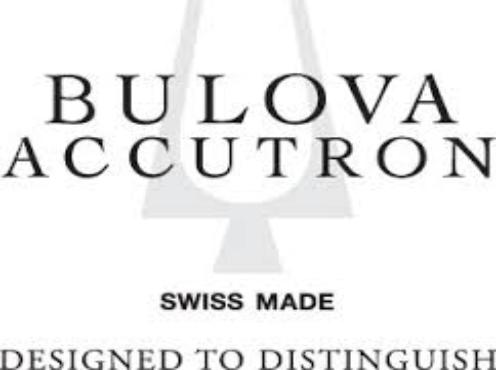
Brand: Bulova
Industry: Clothes